Selma (lake monster)

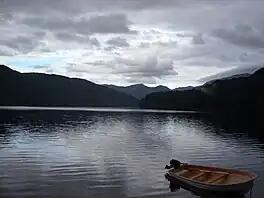
Seljord lake in Telemark

The sea serpent Selma has been depicted in the coat of arms of Seljord since 1989. Designed by sculpturer, Trygve Magnus Barstad, the arms show Selma in a gold-color on a red background.